Walter Breisky

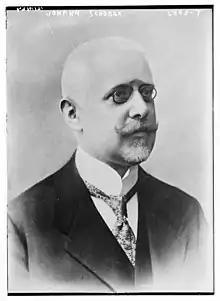
Johannes Schober, Breisky's predecessor and successor as the chancellor of Austria

On 16 December 1921 Chancellor Schober and President Hainisch signed the Treaty of Lana, an agreement of mutual understanding and friendship between Austria and Czechoslovakia. In particular, Austria reconfirmed to its neighbor to the north that it would faithfully abide by the Treaty of Saint-Germain and would neither seek unification with Germany nor attempt to restore the Habsburg dynasty to power. In return, Czechoslovakia promised a substantial loan to the struggling, cash-strapped rump state. The treaty would also generally improve Austria's international standing and make it easier for Austria to secure additional loans from other countries.